Black Arrow (1985 film)

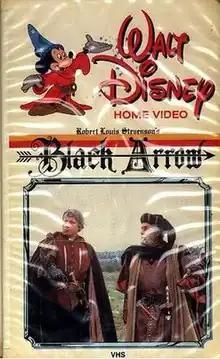

Black Arrow is a Disney made-for-television romantic adventure film filmed in 1984 and released in 1985, based on the novel by Robert Louis Stevenson, "". It was a Panatlantic Pictures release directed by John Hough, who had directed a filmatisation of another Stevenson novel, "Treasure Island", in 1972. It was released on January 6, 1985, for broadcast on The Disney Channel and distribution on Disney Home Video VHS.